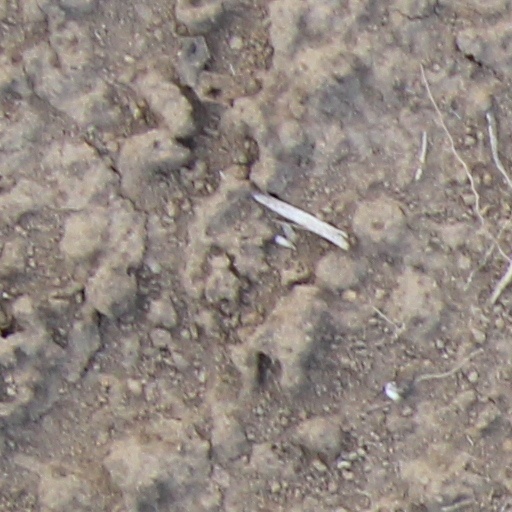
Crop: wheat